Marwencol (film)

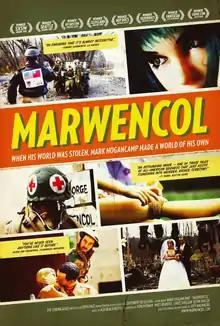
Theatrical release poster

Marwencol (also known as Village of the Dolls in the UK) is a 2010 American documentary film that explores the life and work of artist and photographer Mark Hogancamp. It is the debut feature of director Jeff Malmberg, produced through his production company Open Face. It was the inspiration for "Welcome to Marwen", a 2018 drama directed by Robert Zemeckis.